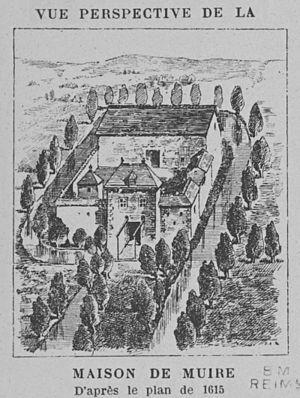
La maison de Muire publié en 1908.
La seigneurie de Muire, en Champagne tire son nom, du ruisseau éponyme. C'est une ancienne seigneurie du Moyen Âge située à l'ouest de la ville de Reims.